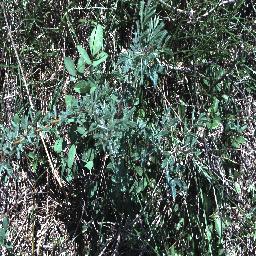
Label: negative